GlobalFoundries

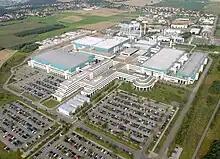
GlobalFoundries Fab 1 in Dresden

Fab 1, located in Dresden, Germany, is a 364,512 m plant which was transferred to GlobalFoundries on its inception: Fab 36 and Fab 38 were renamed Module 1 and Module 2, respectively. Each module can produce 25,000 300 mm diameter wafers per month.